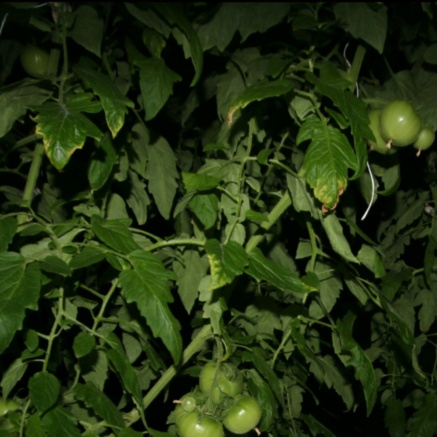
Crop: tomato